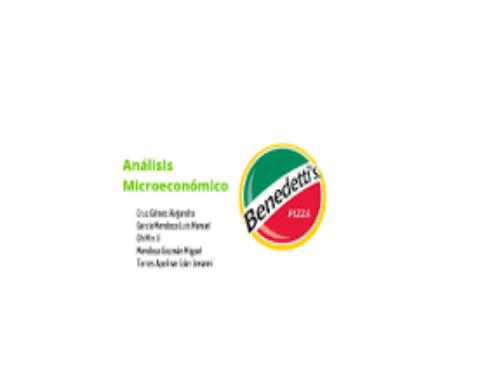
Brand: Benedetti's Pizza
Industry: Food